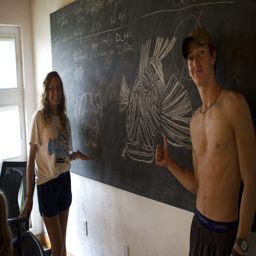
the blackboard in the room